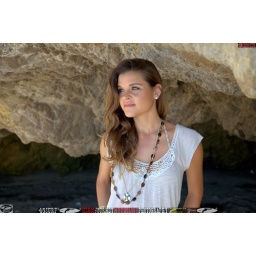
Photoshoot of a pretty swimsuit bikini model.Before the shoot, in a white shirt and blue jeans.&amp;amp; a cool black necklace.